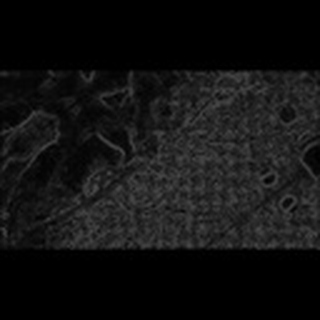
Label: cotton_aphids